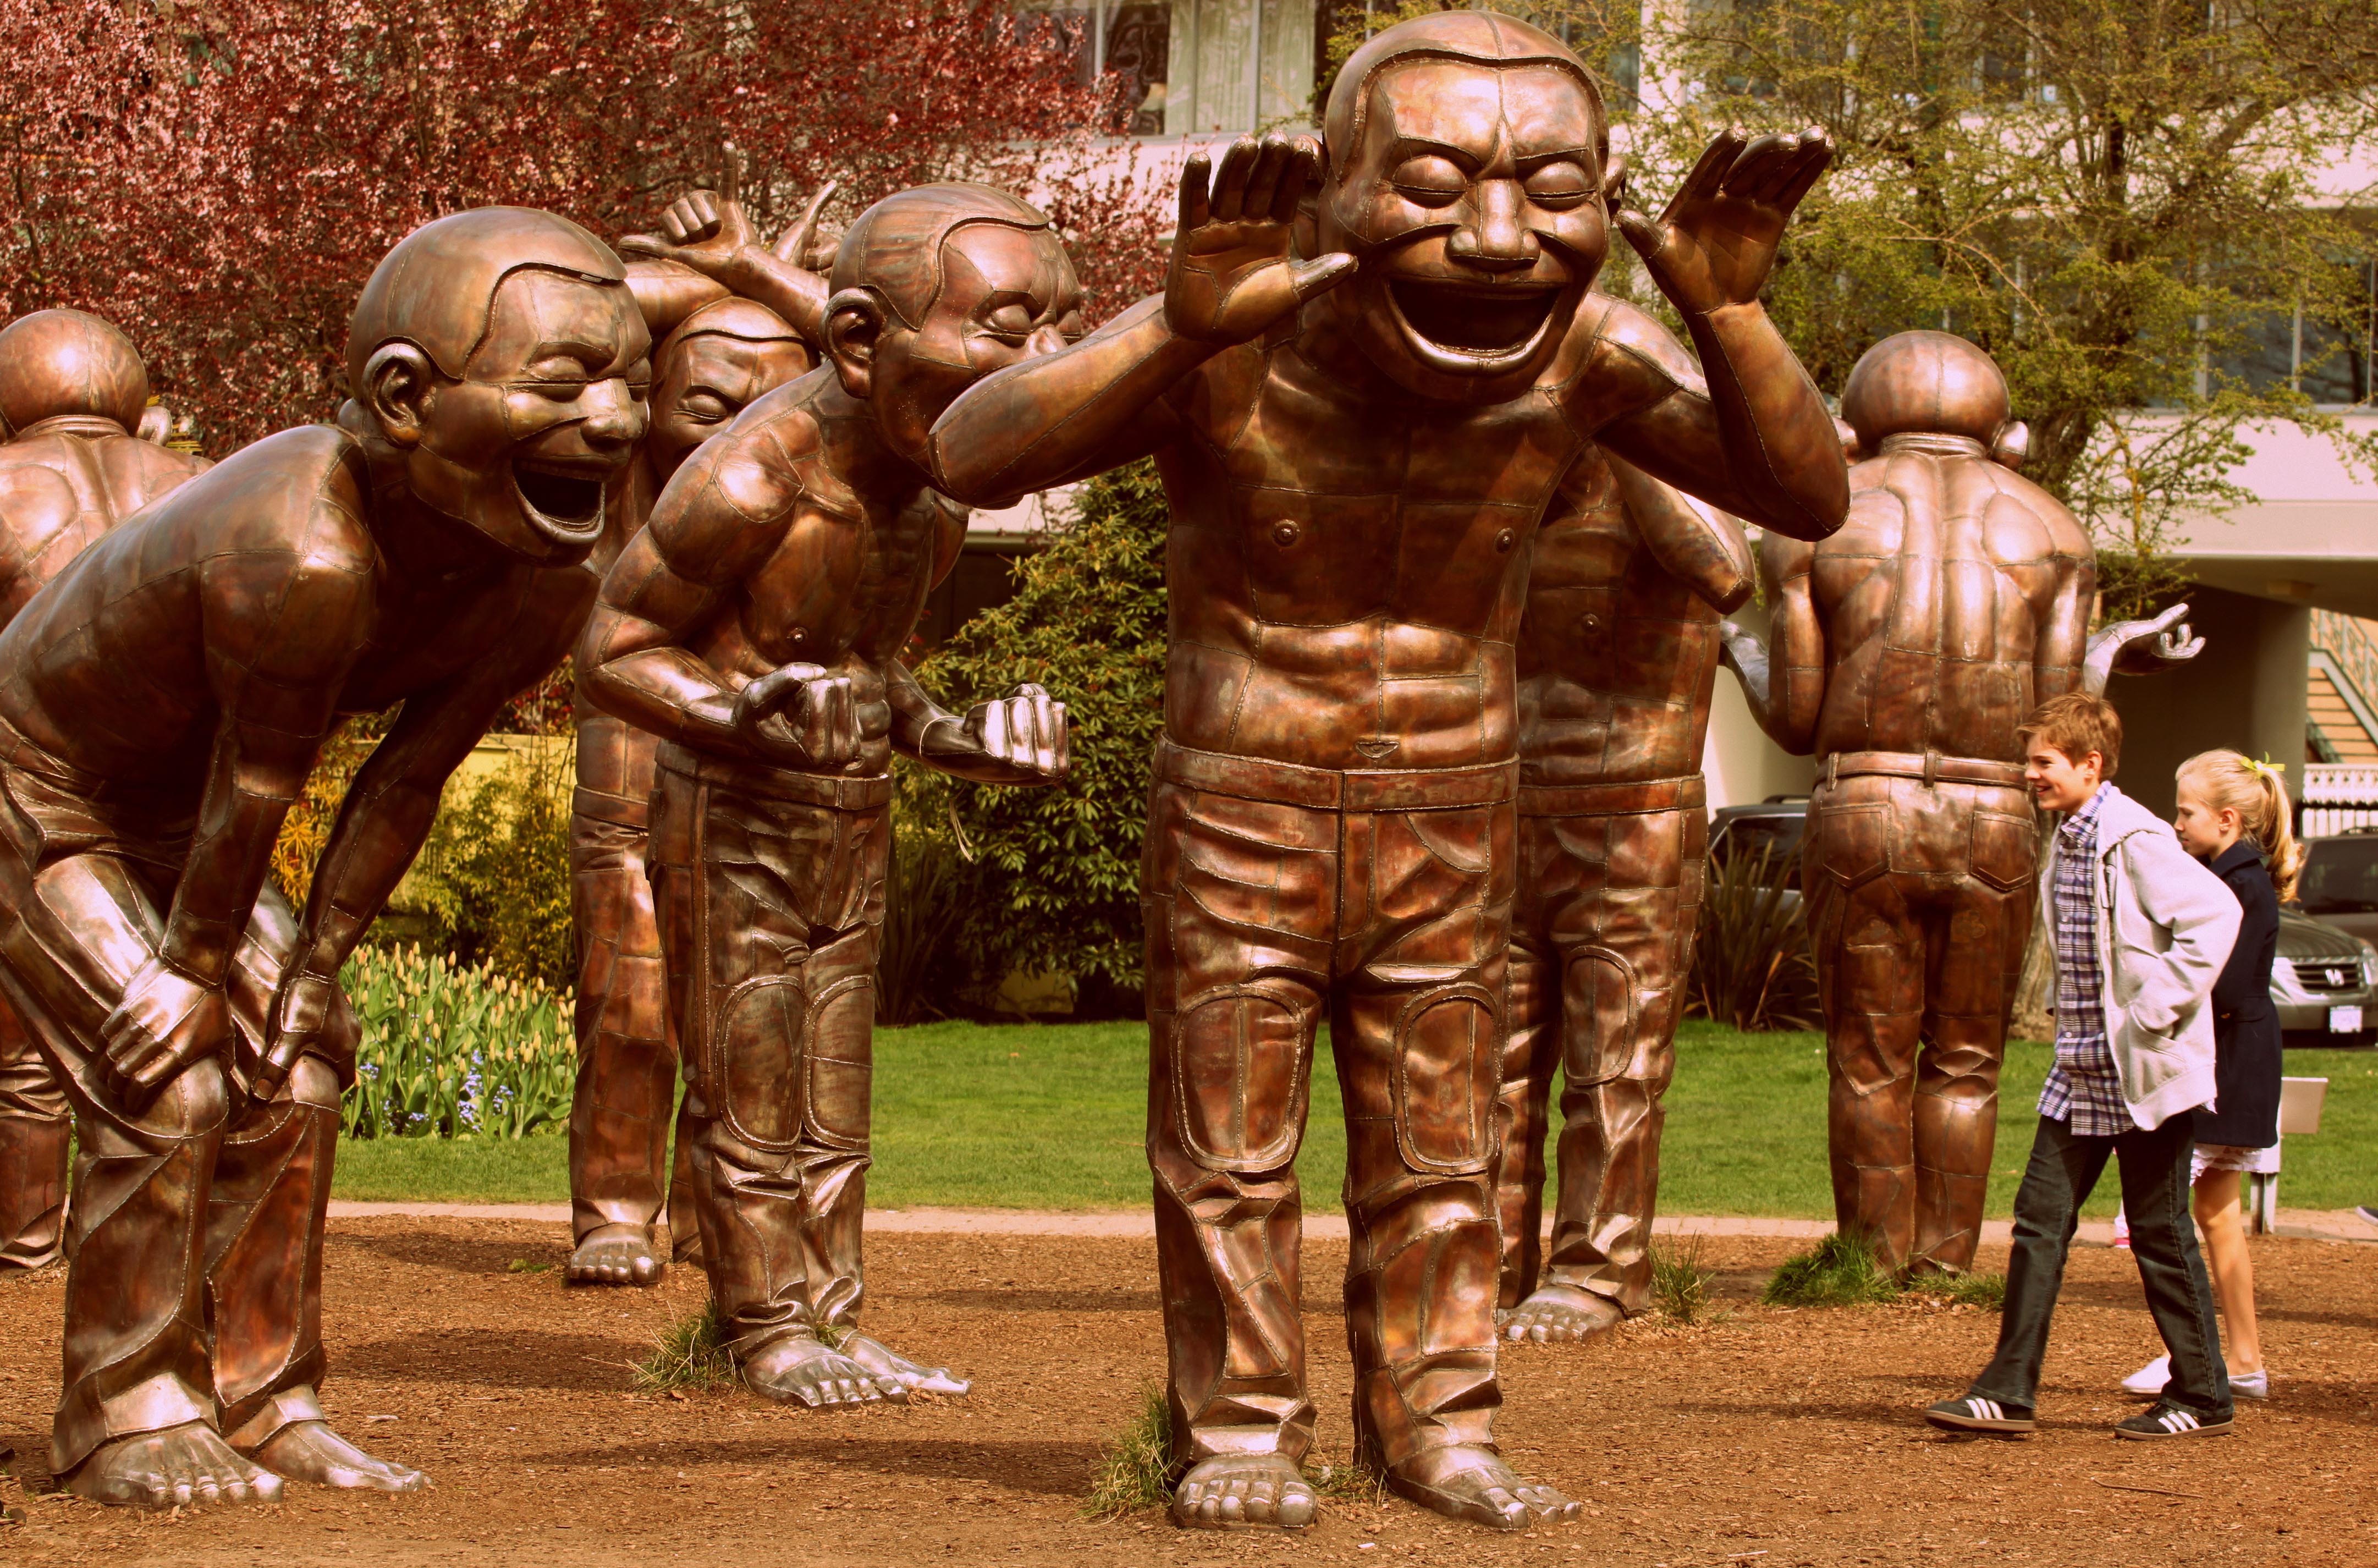
person, people, monument, statue, chinese, smile, muscle, laugh, cheerful, tribe, laughing, sculpture, happy, bodybuilding, laughter, comics, mythology